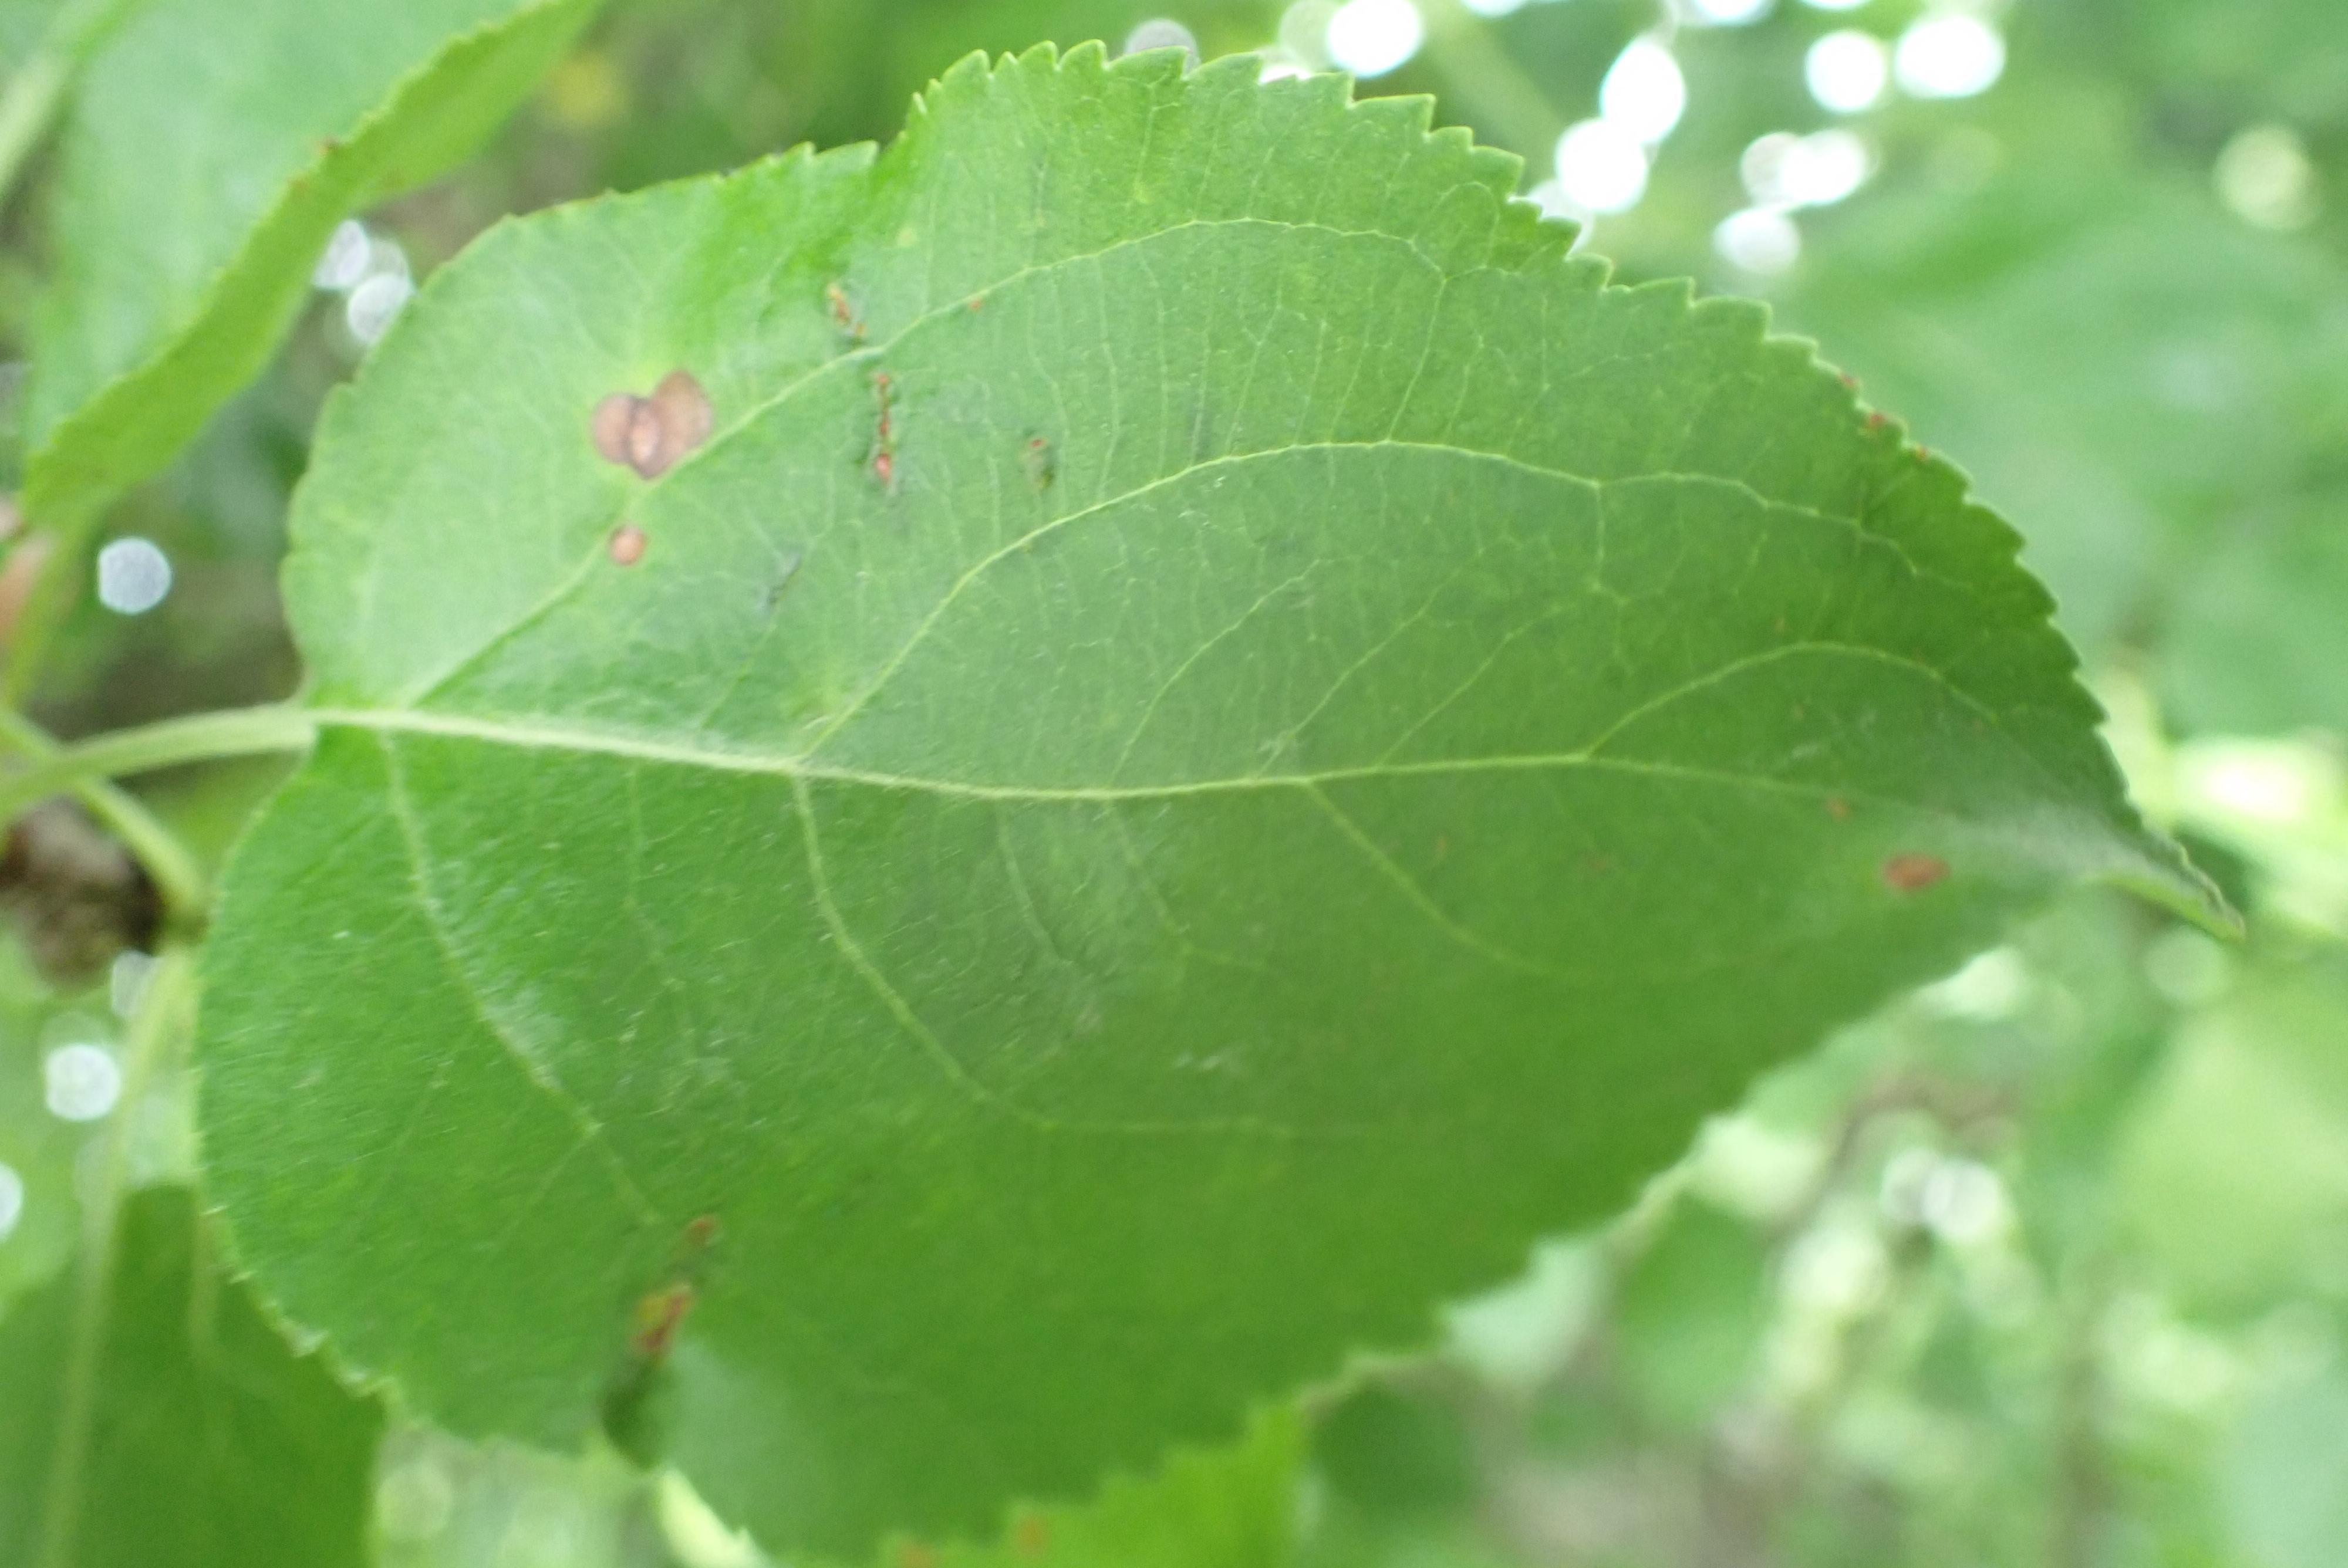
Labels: frog_eye_leaf_spot